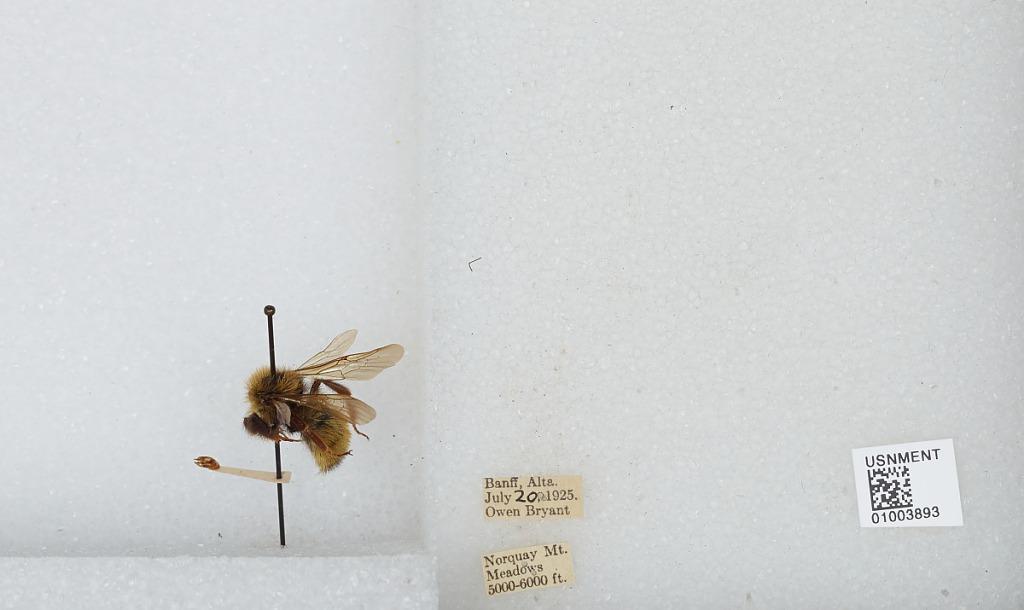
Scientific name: Bombus (Psithyrus) insularis (Smith)
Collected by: O. Bryant
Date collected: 1925-7-20
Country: Canada
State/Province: Alberta
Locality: Norquay Mountain Meadows, Banff
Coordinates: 51.2, -115.595